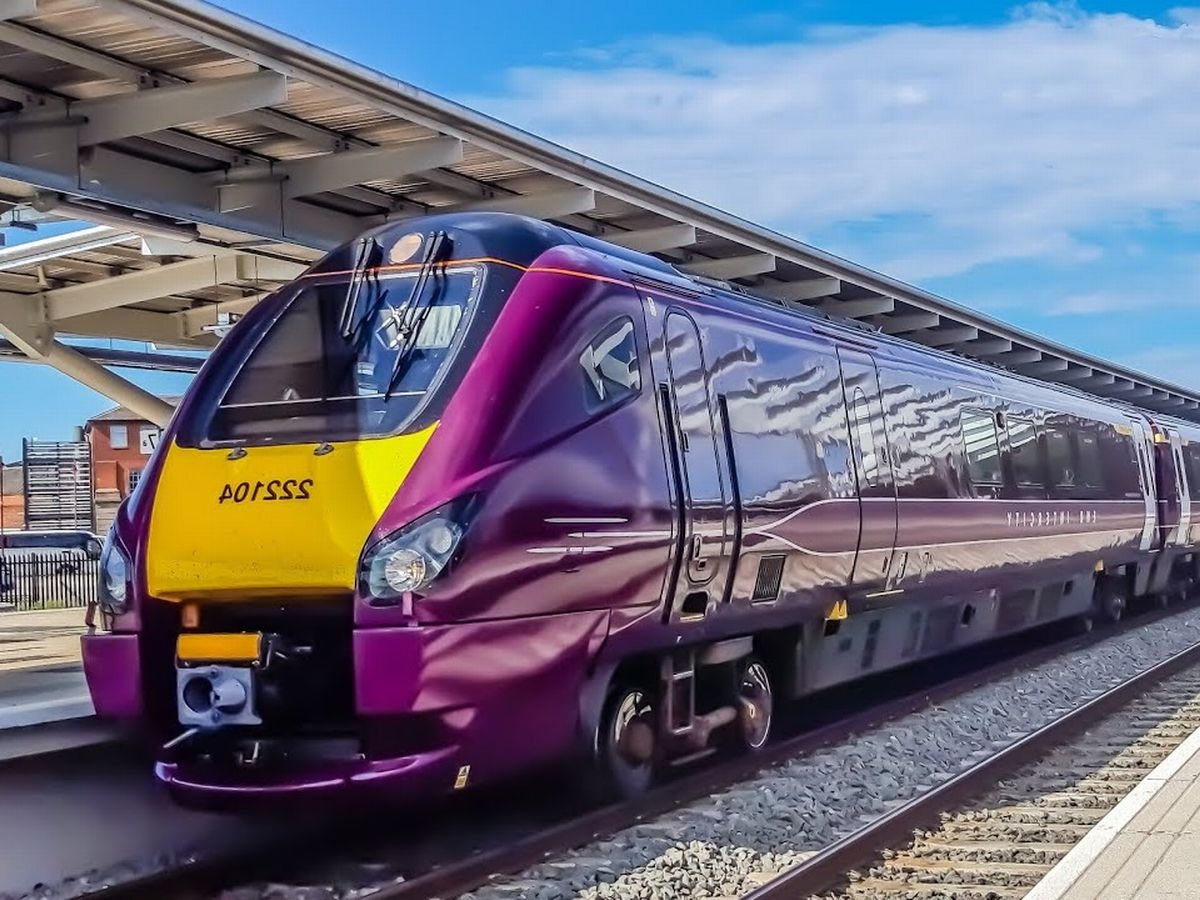
Vehicle type: Trains